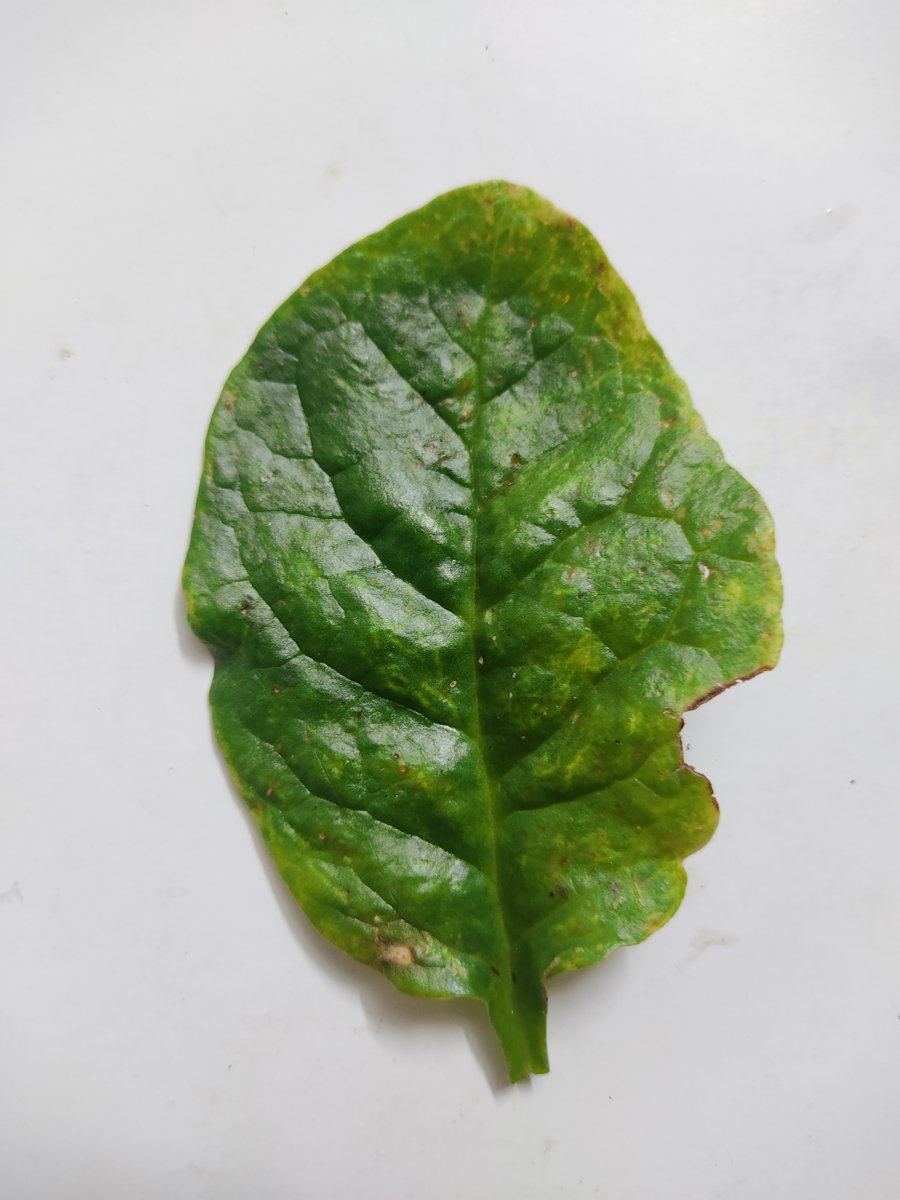
Label: Pest-Damage